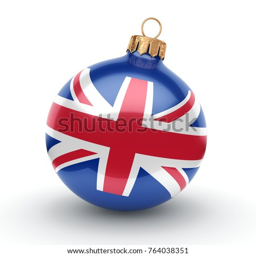
3d rendering ball decorated with the flag